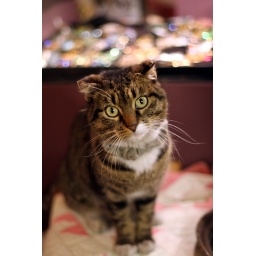
A cute cat that Jen and I met in Marysville, CA